Uttanka

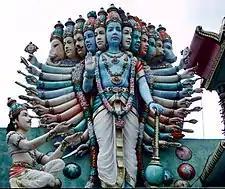
Vishvarupa of Krishna as seen by Arjuna. Krishna is also described as having shown this form to Uttanka.

The "Ashvamedhika Parva" narrates Uttanka's meeting with the god Krishna. As Krishna was returning to his kingdom Dwarka, he noticed the wandering ascetic Uttanka. Uttanka met Krishna and asked for news. Krishna told about the devastation in the Kurukshetra War. Uttanka was agitated and was about to curse Krishna for not bringing about a compromise between the warring cousins Pandavas and Kauravas. Krishna explained the necessity of war for restoration of dharma and revealed his Vishvarupa form to Uttanka. The sage bowed to Krishna. Krishna told Uttanka to ask for a boon. Uttanka asked Krishna to grant him the boon of finding water whenever he was thirsty. Krishna granted the boon to Uttanka. Uttanka was one of the blessed people to have had an opportunity to see Sri Krishna's "vishvarupa". The other people who also had this privilege were Akrura, Arjuna, Dhritarashtra, Sanjaya, Yashoda and Veda Vyasa.